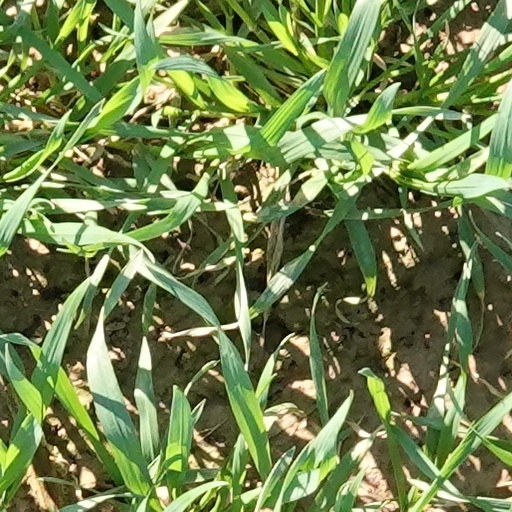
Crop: wheat